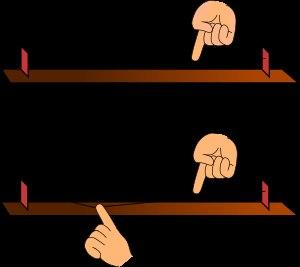
En théorie de la musique occidentale, l'accord pythagoricien est un accord construit exclusivement sur des intervalles de quintes pures. Il est caractérisé par sa tierce, dite pythagoricienne, de rapport 81/64. On l'appelle communément « gamme pythagoricienne ».